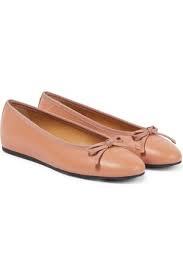
Label: Ballet Flat